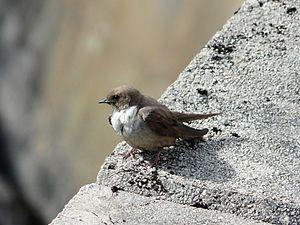
Hirondelle de rochers (Ptyonoprogne rupestris) au barrage d'Enchanet, Cantal, France.